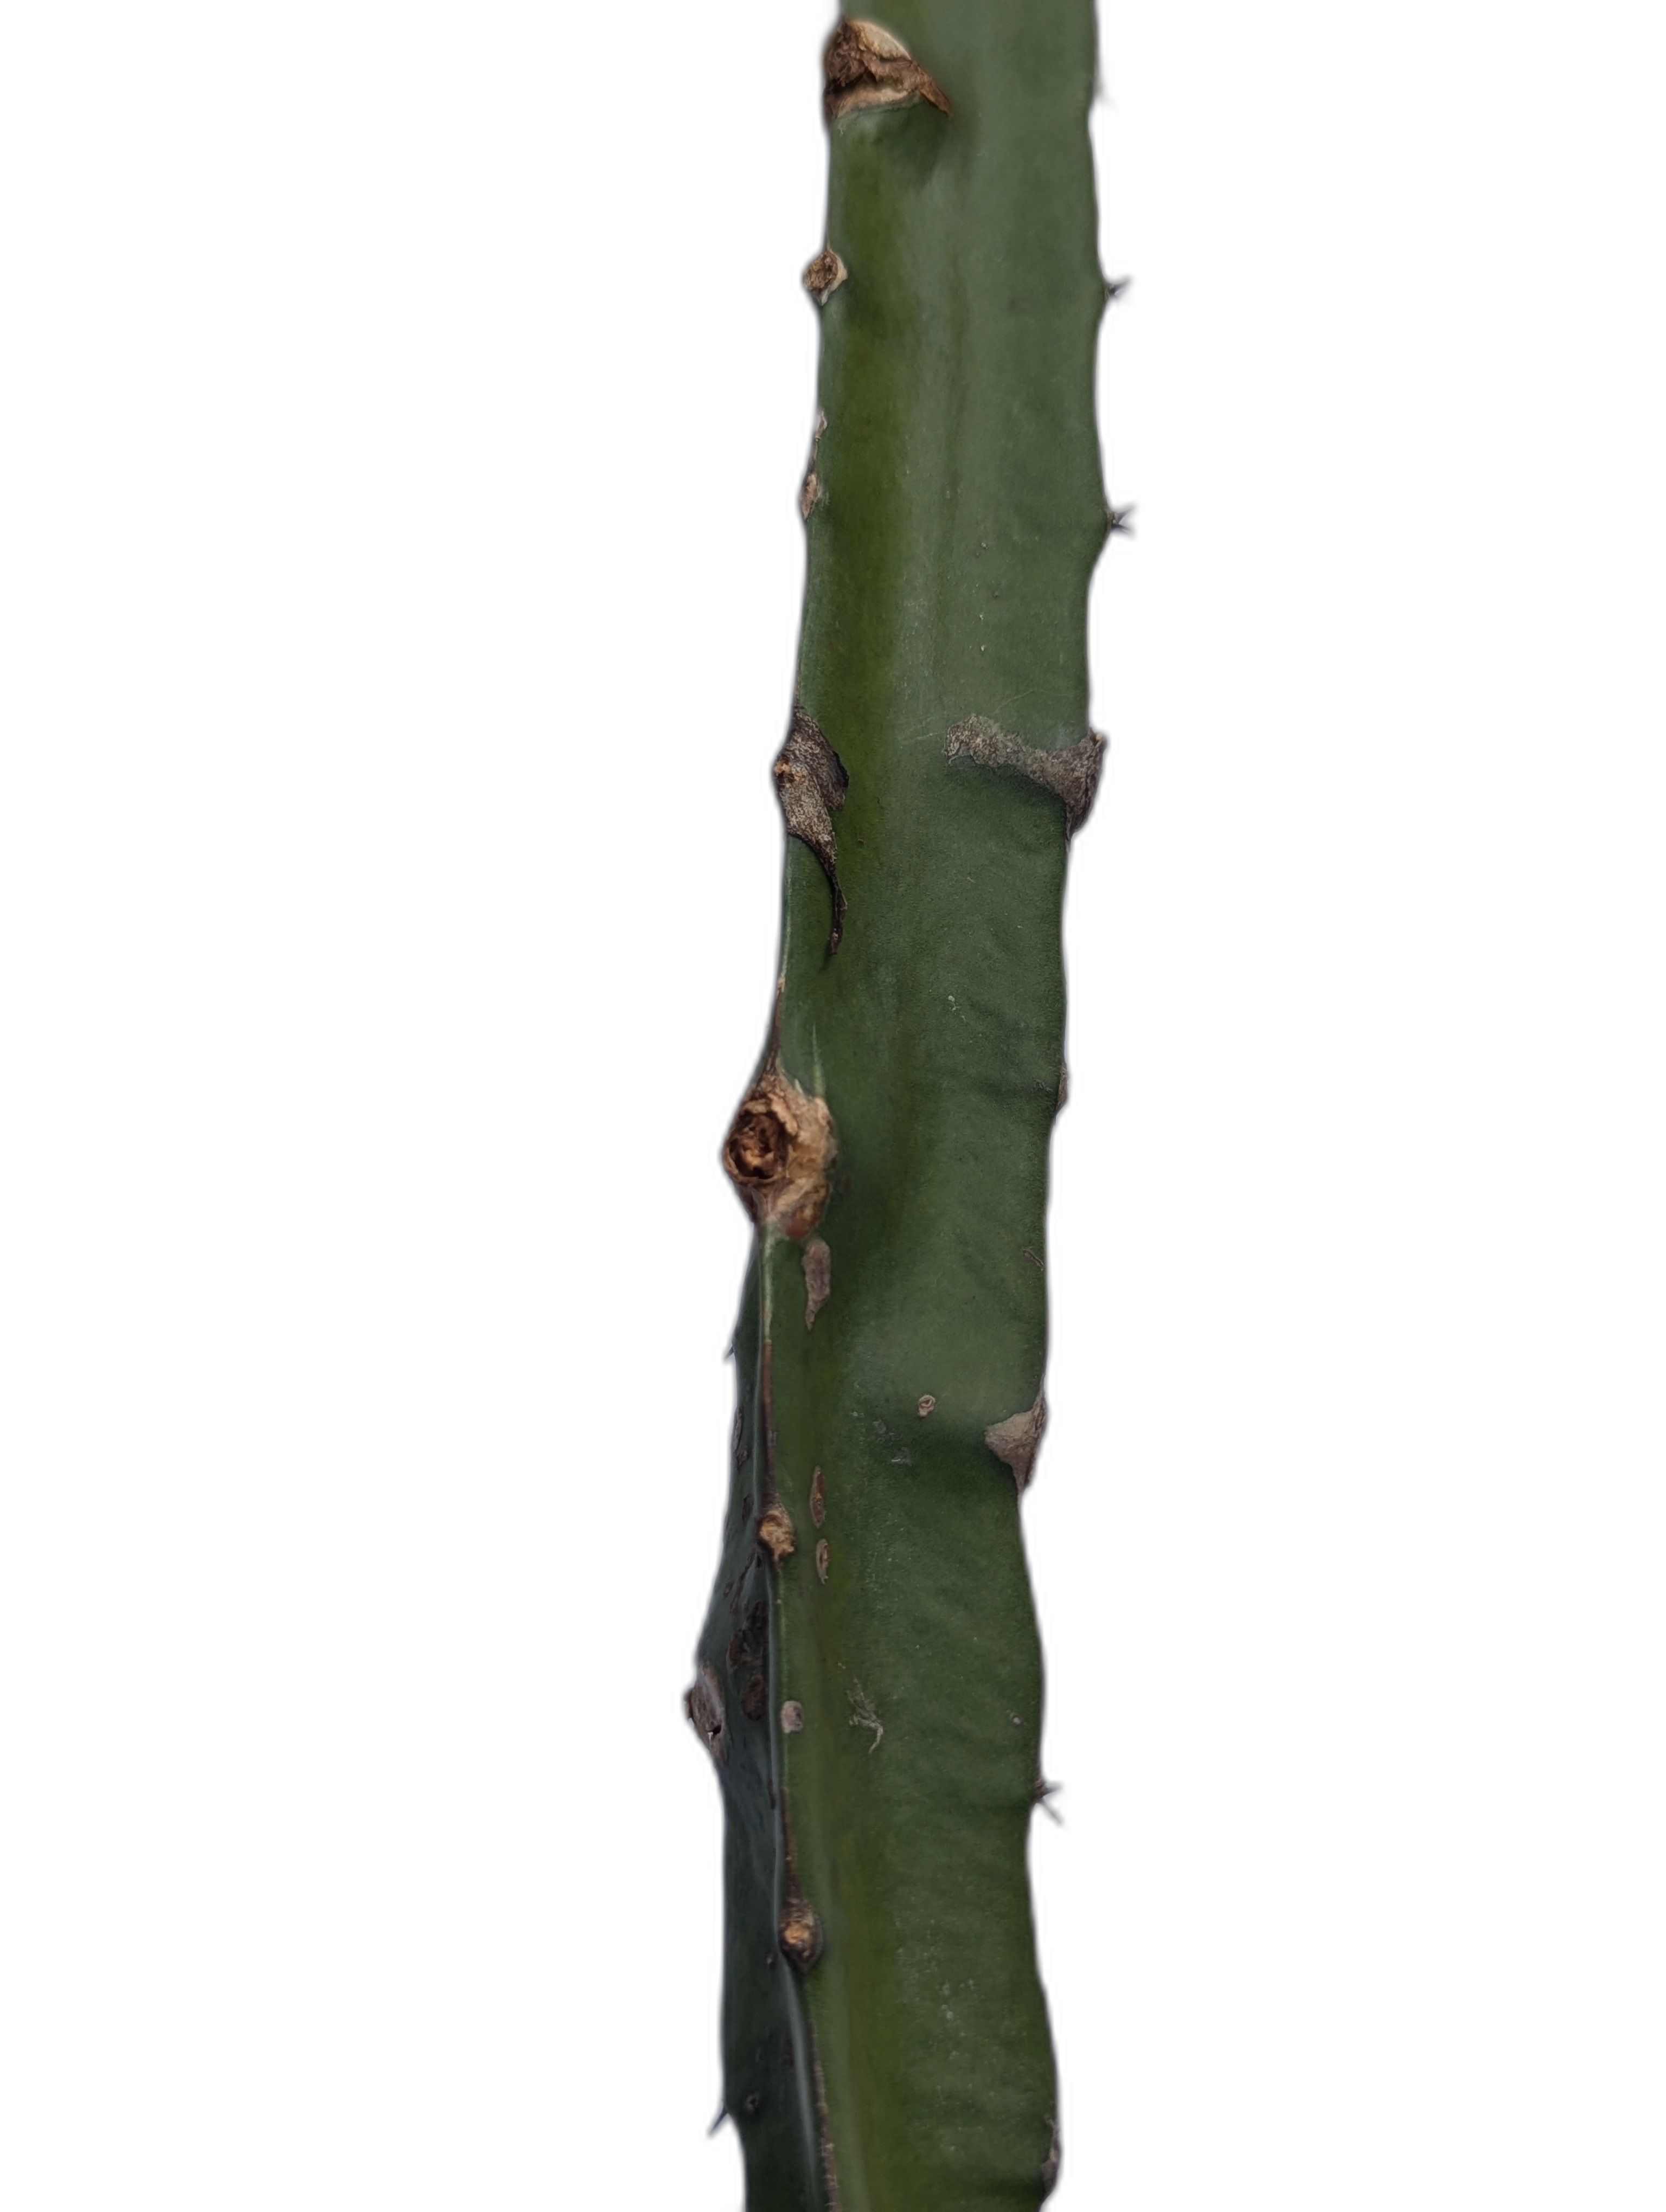
Label: Good leaf